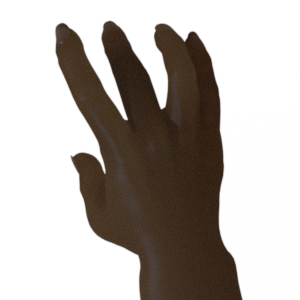
Label: paper